International Centre for Migration Policy Development

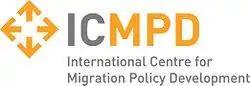

The International Centre for Migration Policy Development (ICMPD) is an international organisation that supports governments and institutions in governing migration effectively. It provides research, policy advice, and capacity development programmes on legal migration, combating human trafficking, enhancing border management, migration dialogues, return and reintegration, immigrant integration and migration data. Founded by Austria and Switzerland in 1993, and headquartered in Vienna. ICMPD has a UN observer status and cooperates with more than 715 partners, including EU institutions and UN agencies. As of July 2024, ICMPD has 21 member states, and is active in more than 90 countries.